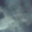
Label: cloud